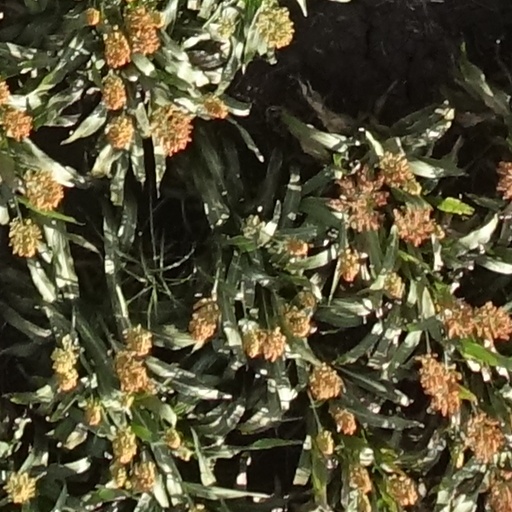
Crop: sorghum